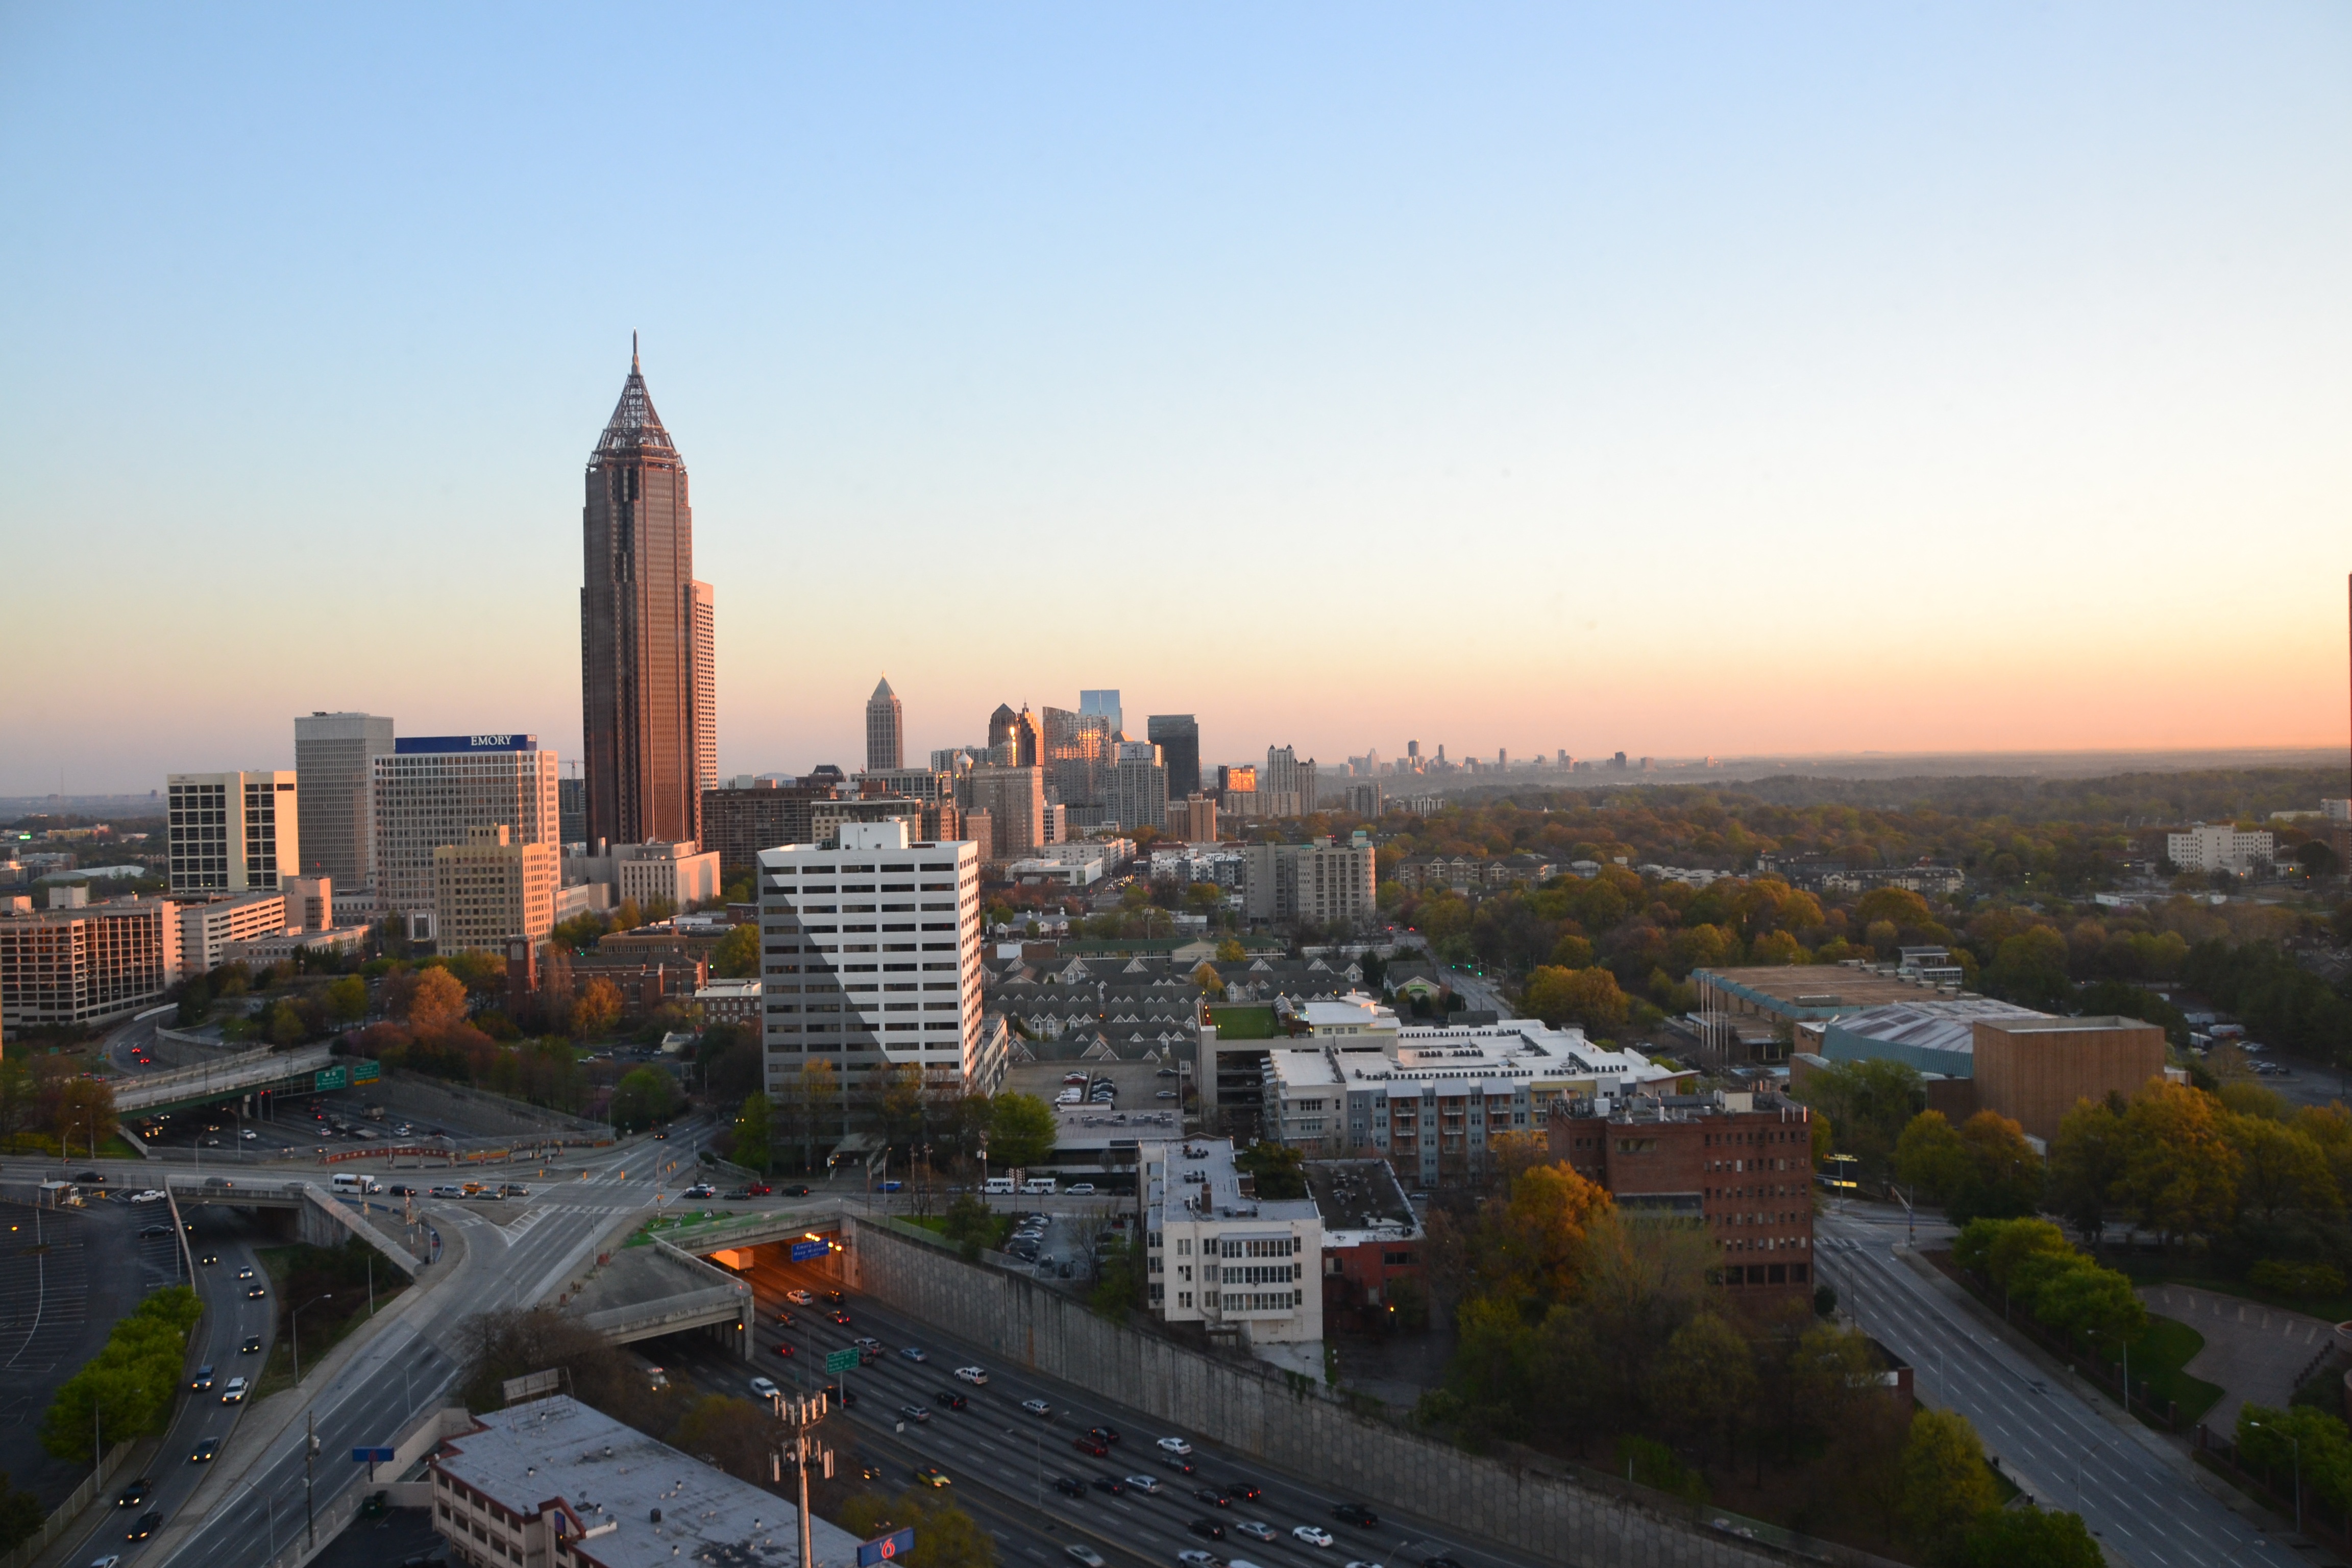
horizon, sunrise, skyline, photography, city, skyscraper, cityscape, panorama, downtown, dusk, evening, tower, usa, landmark, tower block, atlanta, metropolis, big city, town center, aerial photography, urban area, residential area, human settlement, metropolitan area